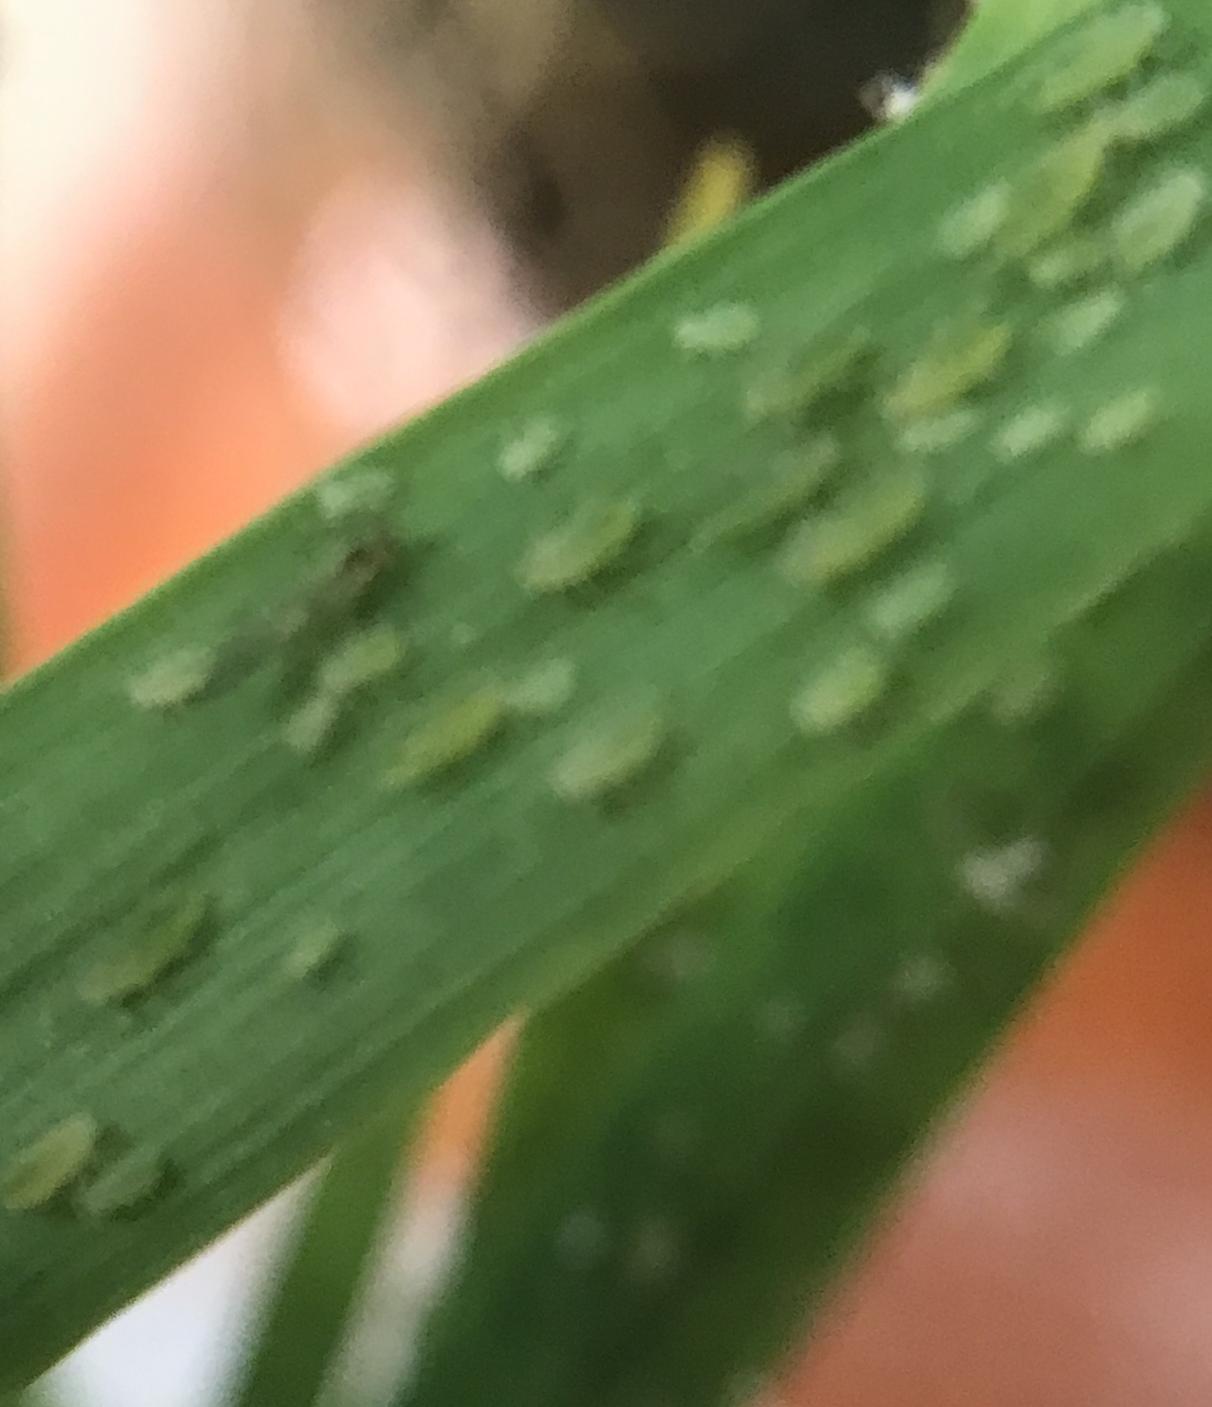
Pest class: rose_grain_aphid